Anti-LGBTQ rhetoric

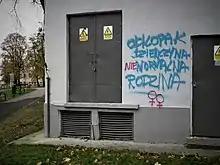
Graffiti in Poznań, Poland: "Boy–girl is the normal family". This has, in turn, been graffitied to add the word "not" in Polish, and two female symbols.

Anti-LGBT rhetoric also includes calls for violence against LGBT people and suggestions that they should be killed or die, such as in Cyprus, Iran, Russia, the United States, Malawi, and Uganda.